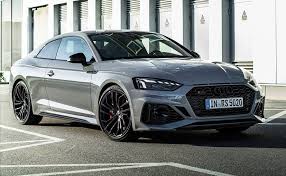
Label: noambulance